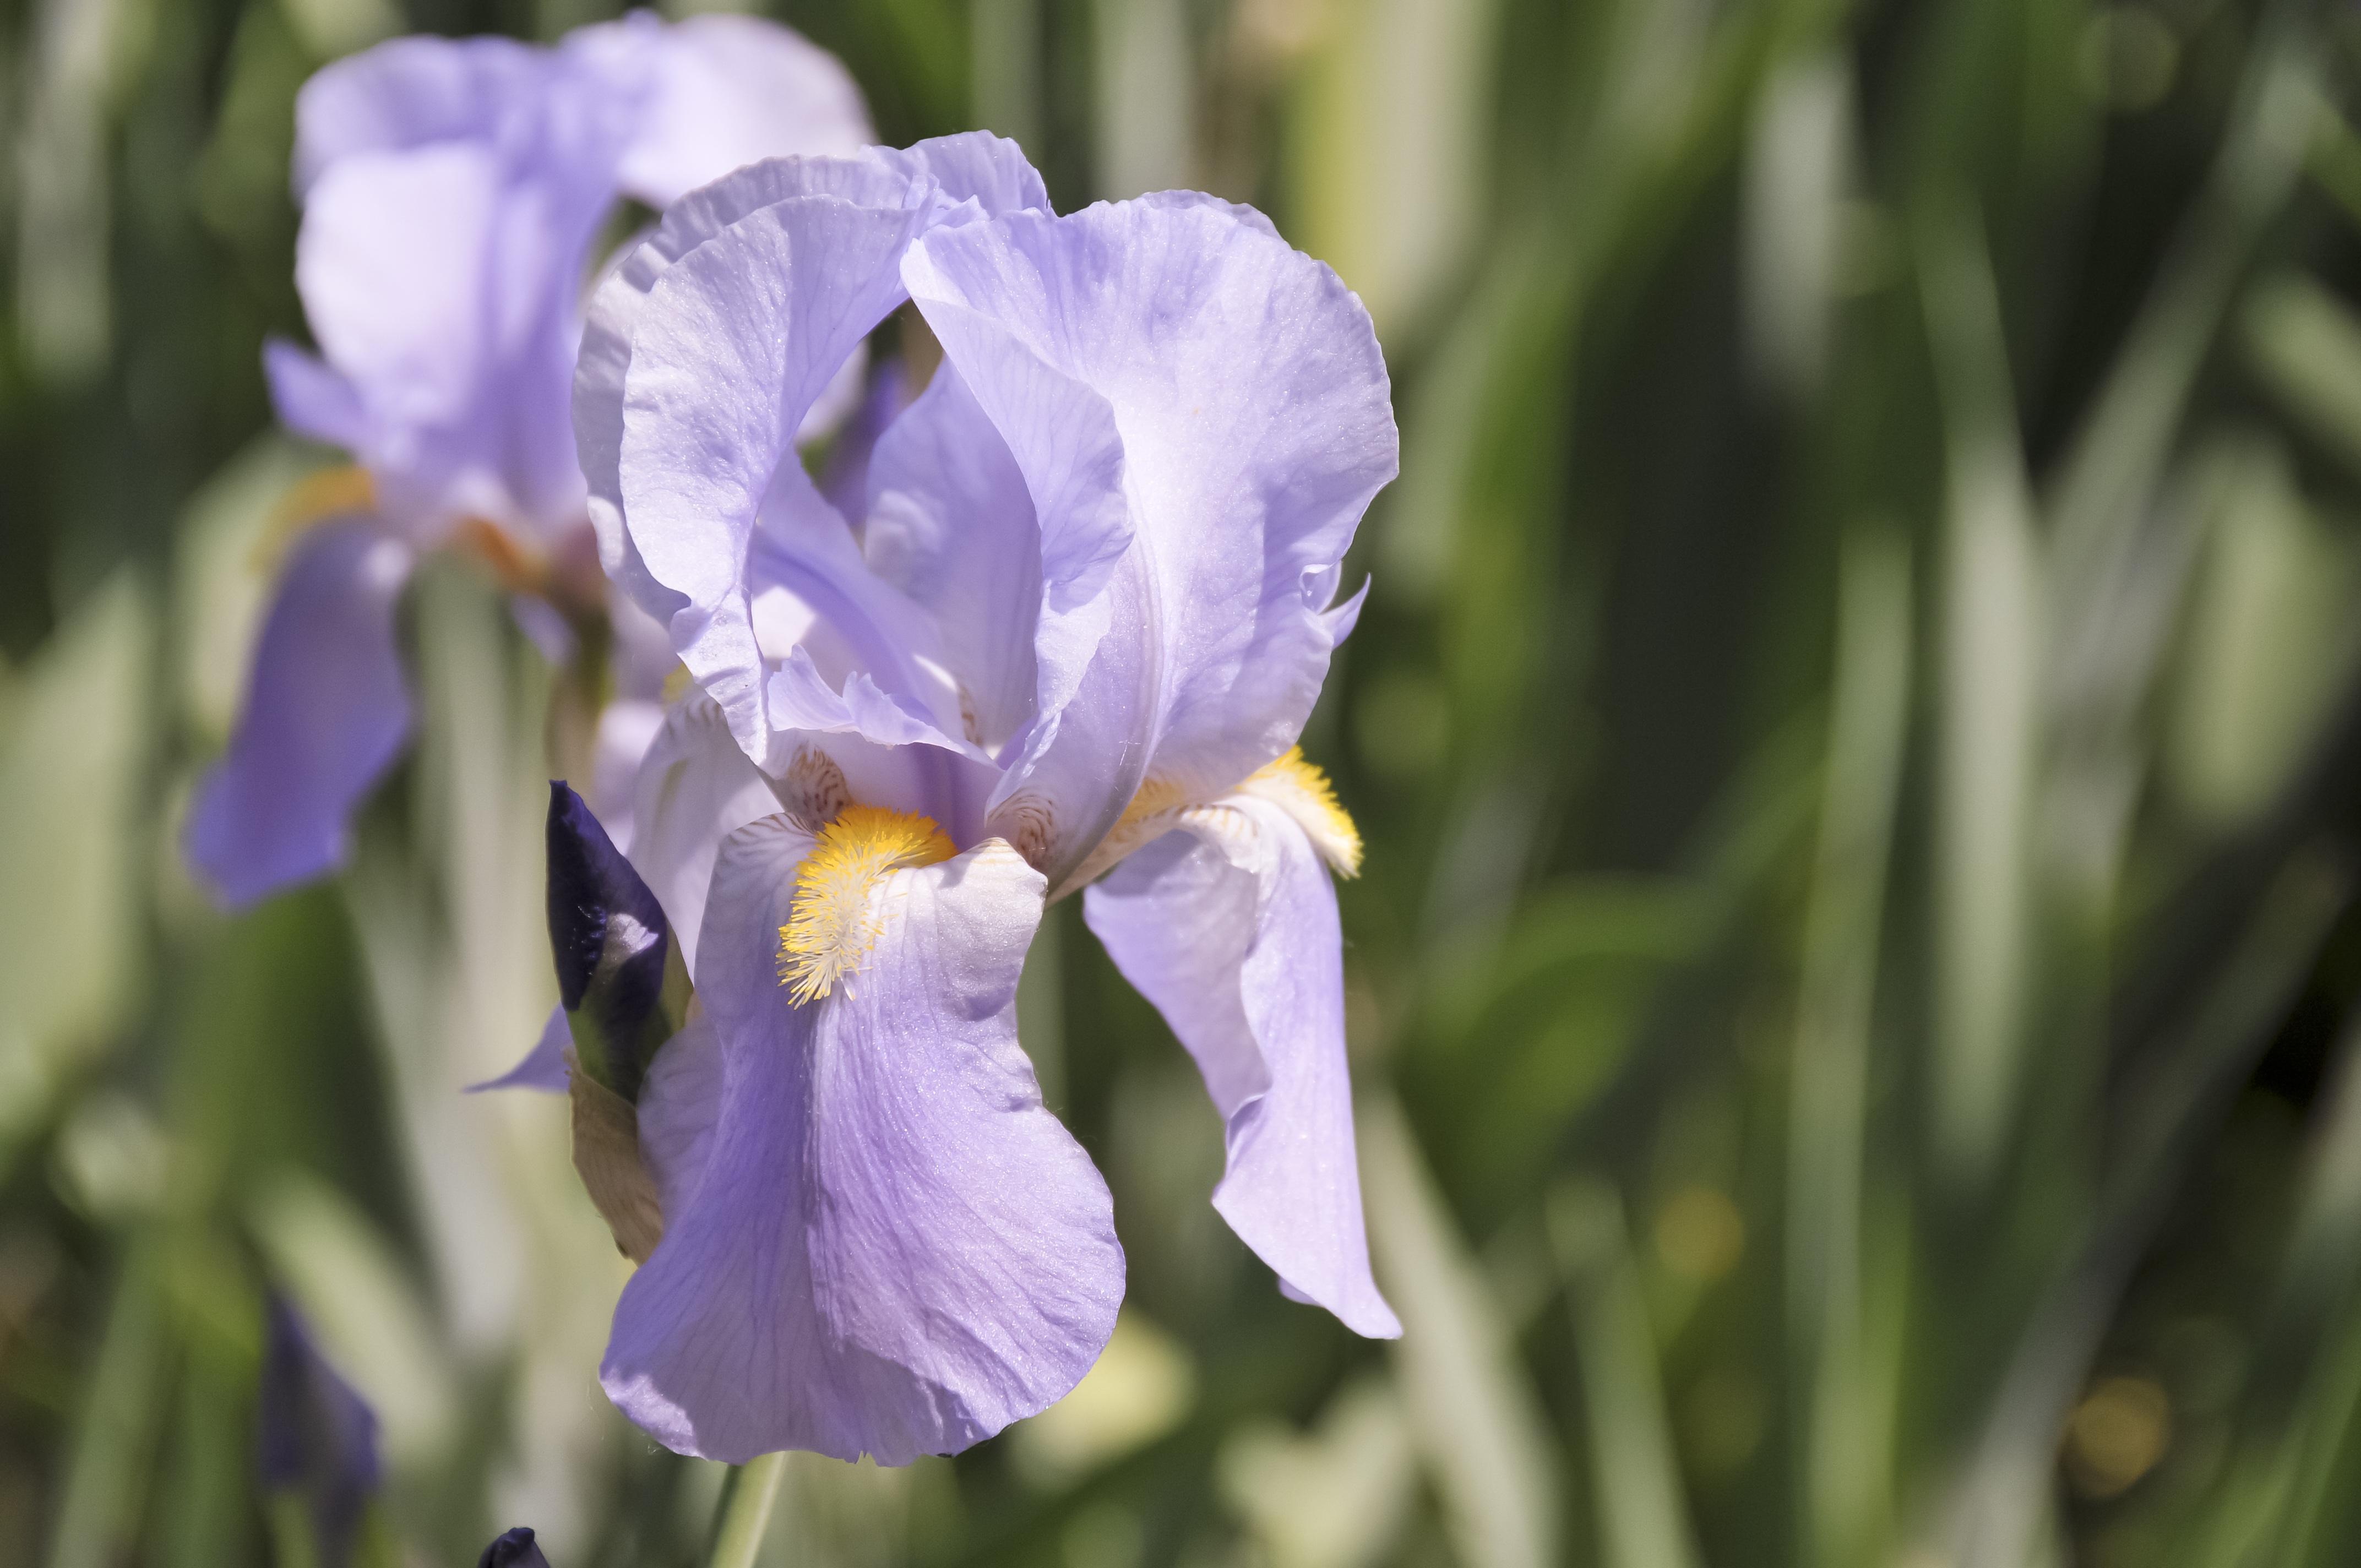
nature, blossom, plant, flower, petal, summer, botany, flora, wildflower, iris, eye, macro photography, flowering plant, purple iris, iris versicolor, land plant, iris family